Tash Sultana

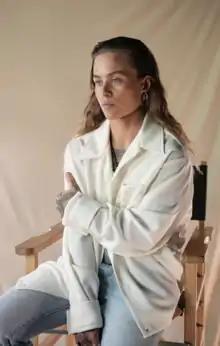

Taj Hendrix "Tash" Sultana (born 15 June 1995) is an Australian singer-songwriter, multi-instrumentalist and music producer, described as a "one-person band". Sultana rose to international prominence with their 2016 single "Jungle", which was voted into third place in Triple J's Hottest 100 countdown of 2016. The following year, Sultana had three songs voted into Triple J's Hottest 100 of 2017; "Mystik" placing at number 28, "Murder to the Mind" at number 43, and their "Like a Version" cover of MGMT's "Electric Feel" at number 78.